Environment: real
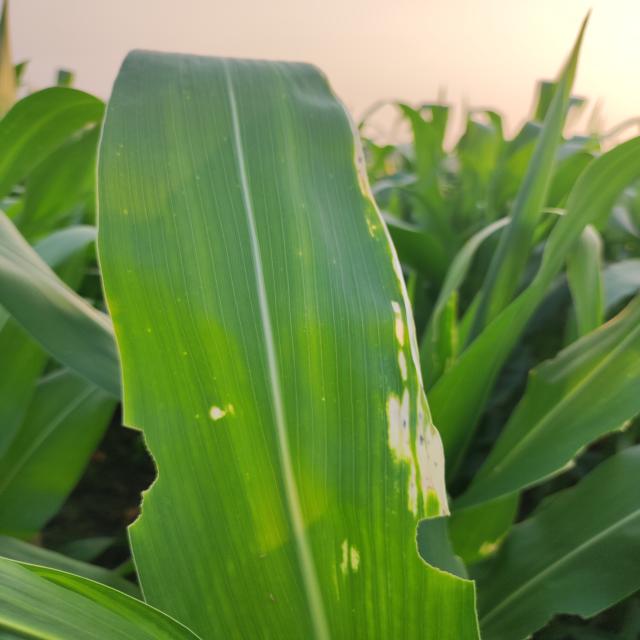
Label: northern_corn_leaf_blight